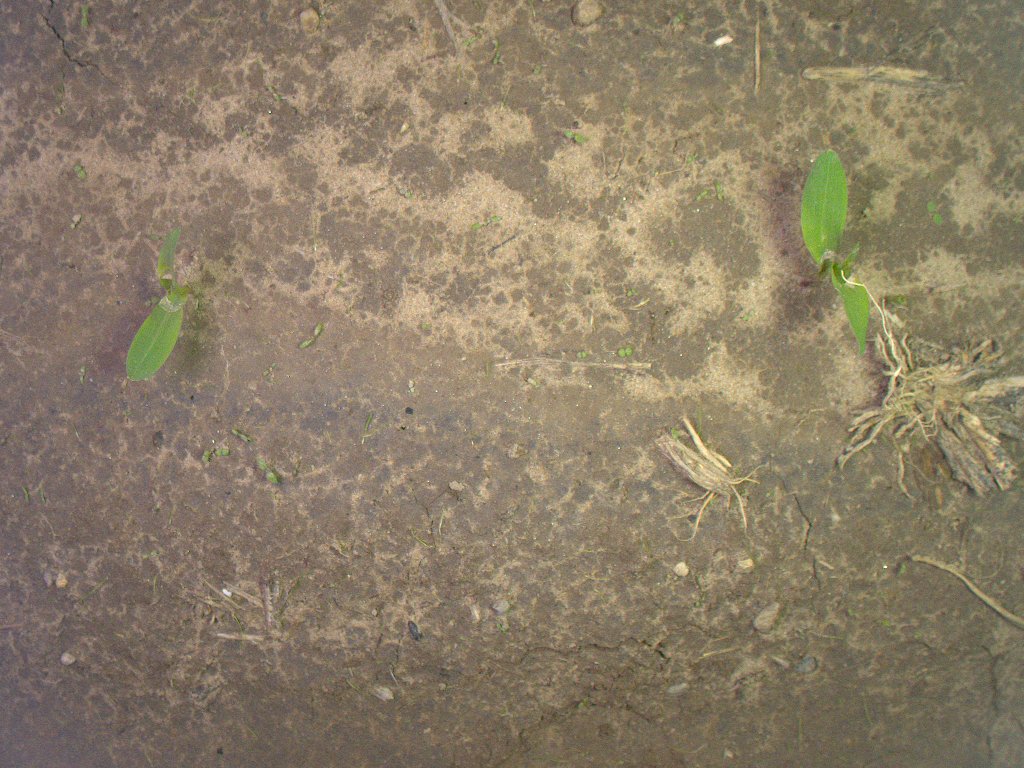
Crop: maize
Objects: maize, maize, stem_maize, stem_maize